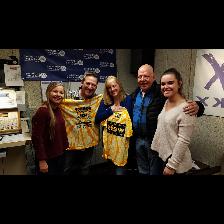
Label: Human